Armenian political crisis (2020–present)

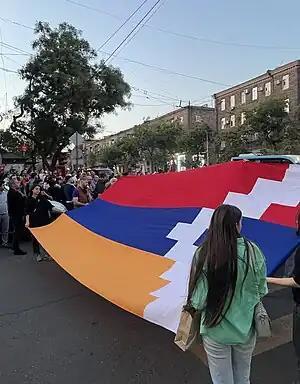

The second Nagorno-Karabakh war resurrected the Armenia–Azerbaijan border crisis as the two nations have never properly demarkated their borders, with both sides claiming villages the other controls, and controlling villages the other claims. On May 12, 2021, Azerbaijani forces crossed several kilometers into Armenian territory in the provinces of Syunik and Gegharkunik, occupying some . This incursion would lead to sporadic clashes along the entire border, resulting in at least 300 deaths during the heaviest of the fighting in September 2022.